Gerald Gustafson

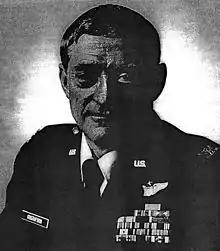
Col. Gustafson during Pentagon Service

After Vietnam, Gustafson was put off of flying duty due to an injury which left his eye unable to dilate properly. He was transferred first to attend at the National War College, then worked at the Pentagon. He retired with the rank of Colonel in 1979 to New Richland. Gustafson was actively involved in the VFW, the Red River Valley Fighter Pilots Association, and the Air Force Association. He often spoke to students and classes about his experiences.